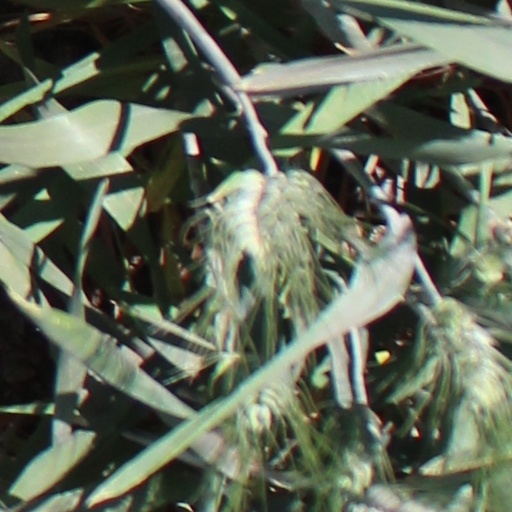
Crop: wheat